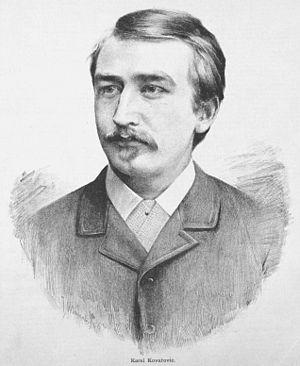
Karel Kovařovic, né le 9 décembre 1862 à Prague – mort le 6 décembre 1920 dans la même ville, est un compositeur tchécoslovaque. Il fut directeur de l'opéra de Prague et du Théâtre national de Prague.